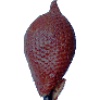
Label: salak